Jan Ruiter

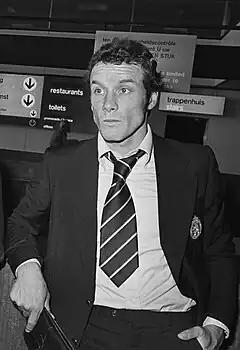
Ruiter in 1976

Jan Ruiter (born 24 November 1946) is a Dutch former professional footballer who played as a goalkeeper.